French destroyer Chevalier Paul (1932)

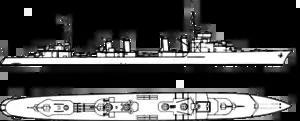
Right elevation and plan of the "Vauquelin" class

The "Vauquelin"-class ships were designed as improved versions of the preceding s. They had an overall length of , a beam of , and a draft of . The ships displaced at standard and at deep load. They were powered by two geared steam turbines, each driving one propeller shaft, using steam provided by four du Temple boilers. The turbines were designed to produce , which would propel the ships at . During her sea trials on 3 March 1934, "Chevalier Paul"s Parsons turbines provided and she reached for a single hour. The ships carried enough fuel oil to give them a range of at . Their crew consisted of 10 officers and 201 crewmen in peacetime and 12 officers and 220 enlisted men in wartime.